Erich Muhsfeldt

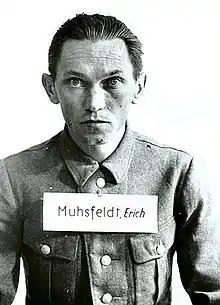
Erich Mußfeldt at the Auschwitz Trial of 1947 in Kraków

Erich Mußfeldt also spelled Erich Muhsfeldt (18 February 1913 – 24 January 1948) was a German war criminal.